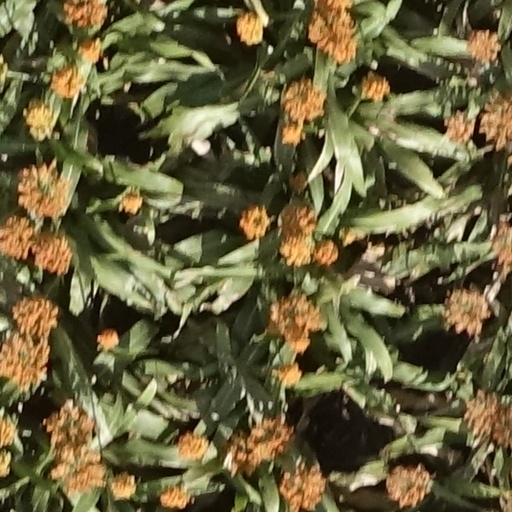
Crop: sorghum